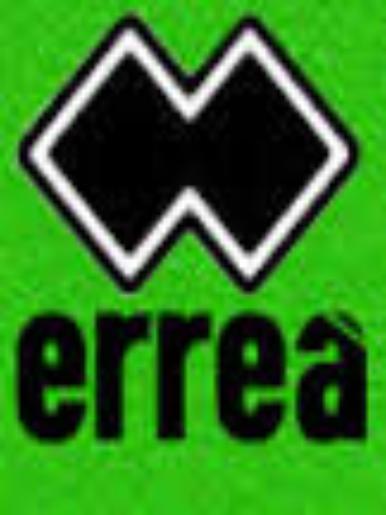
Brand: Errea
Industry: Clothes